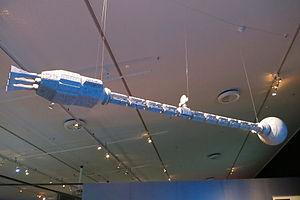
En science-fiction, un vaisseau spatial est un engin qui se déplace dans l'espace ou l'espace-temps, généralement dans le vide spatial. Le terme « vaisseau spatial » est généralement utilisé pour parler des engins imaginaires tandis que pour parler des engins réels le terme « véhicule spatial » est privilégié.
Le United States Spacecraft Discovery One est un vaisseau spatial de fiction qui apparait dans le film de Stanley Kubrick, 2001, l'Odyssée de l'espace, le film 2010 : L'Année du premier contact ainsi que dans les romans de Arthur C. Clarke, l'Odyssée de l'espace et ses suites de la série Odyssées de l'espace.
2001, l'Odyssée de l'espace est un film britannico-américain de science-fiction réalisé par Stanley Kubrick, sorti en 1968, basé sur un scénario co-écrit par Kubrick et le romancier Arthur C. Clarke, partiellement inspiré de deux nouvelles de Clarke intitulées À l'aube de l'histoire et La Sentinelle.